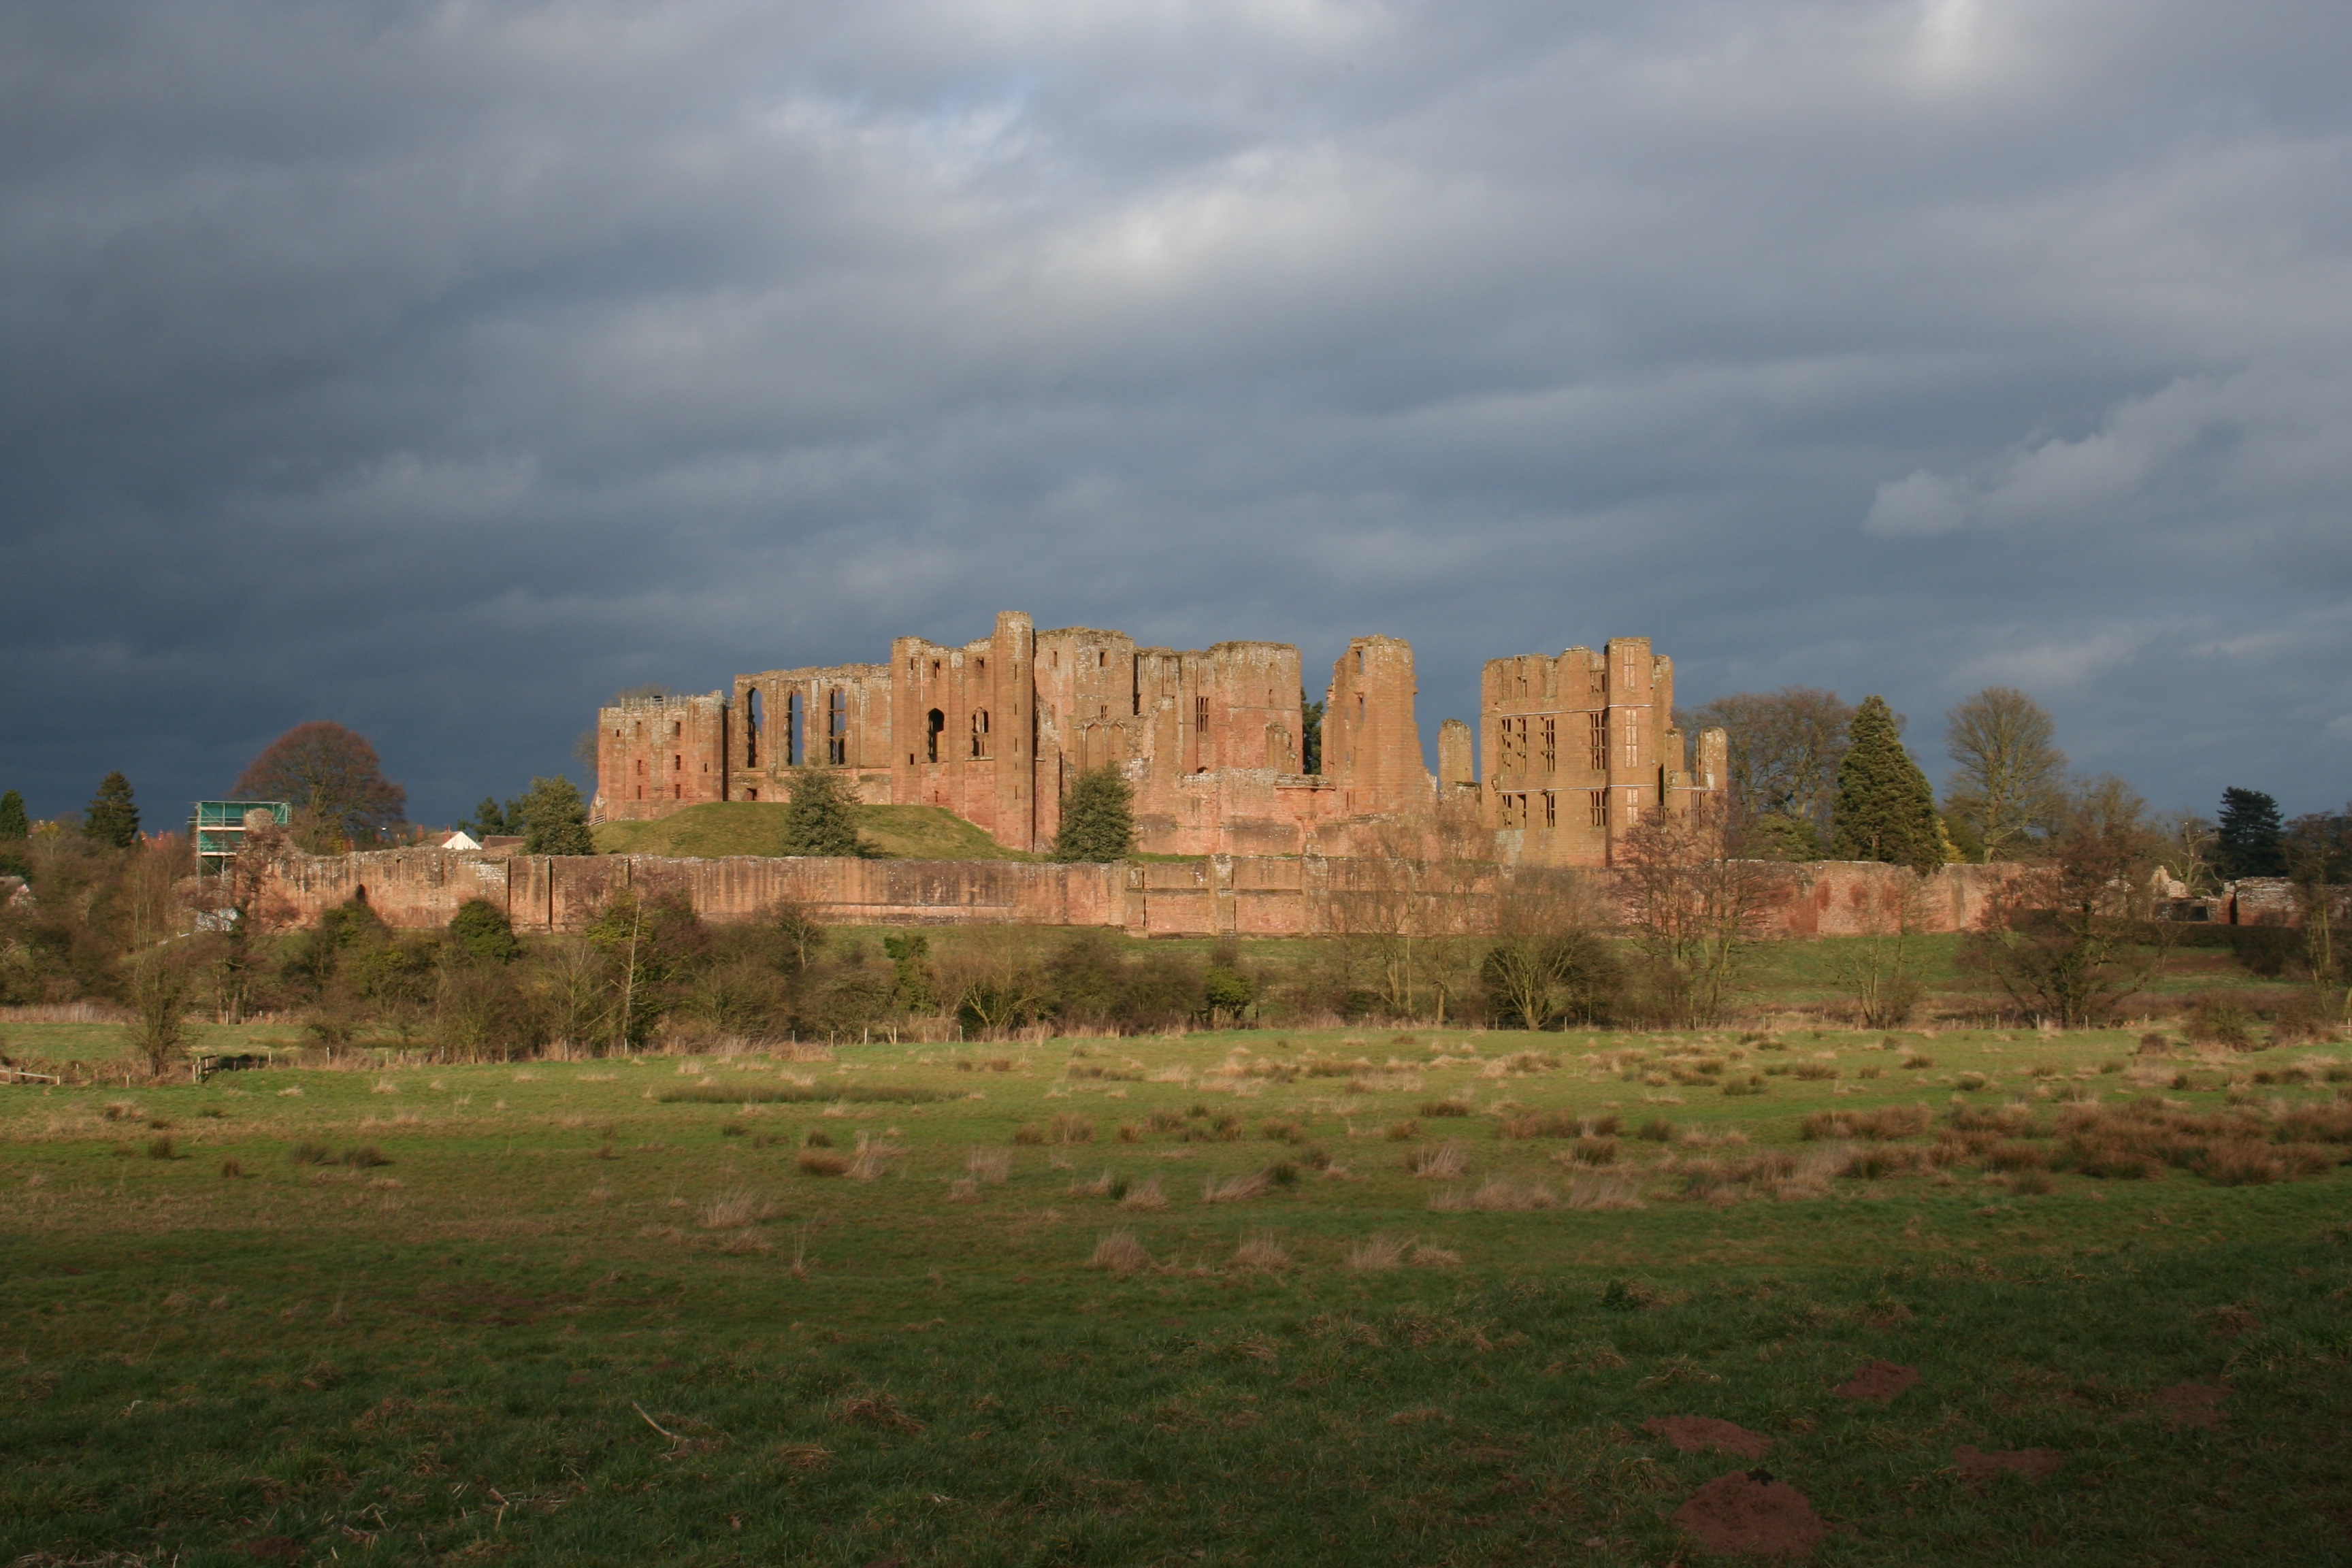
landscape, cloud, sky, hill, valley, castle, fortification, ruins, badlands, ecosystem, rural area, human settlement